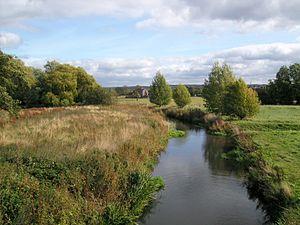
La Penk est une rivière du Staffordshire, en Angleterre. Longue de 36 km, elle prend sa source près de Wolverhampton et se jette dans la Sow, elle-même un affluent de la Trent, près de Stafford.